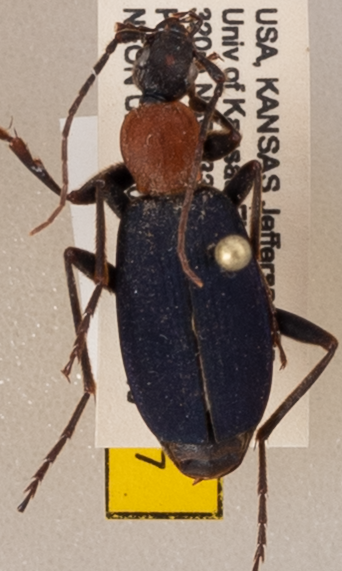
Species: Galerita atripes
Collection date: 2019-07-10
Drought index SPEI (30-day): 0.976
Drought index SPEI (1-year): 1.416
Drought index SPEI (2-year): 0.71